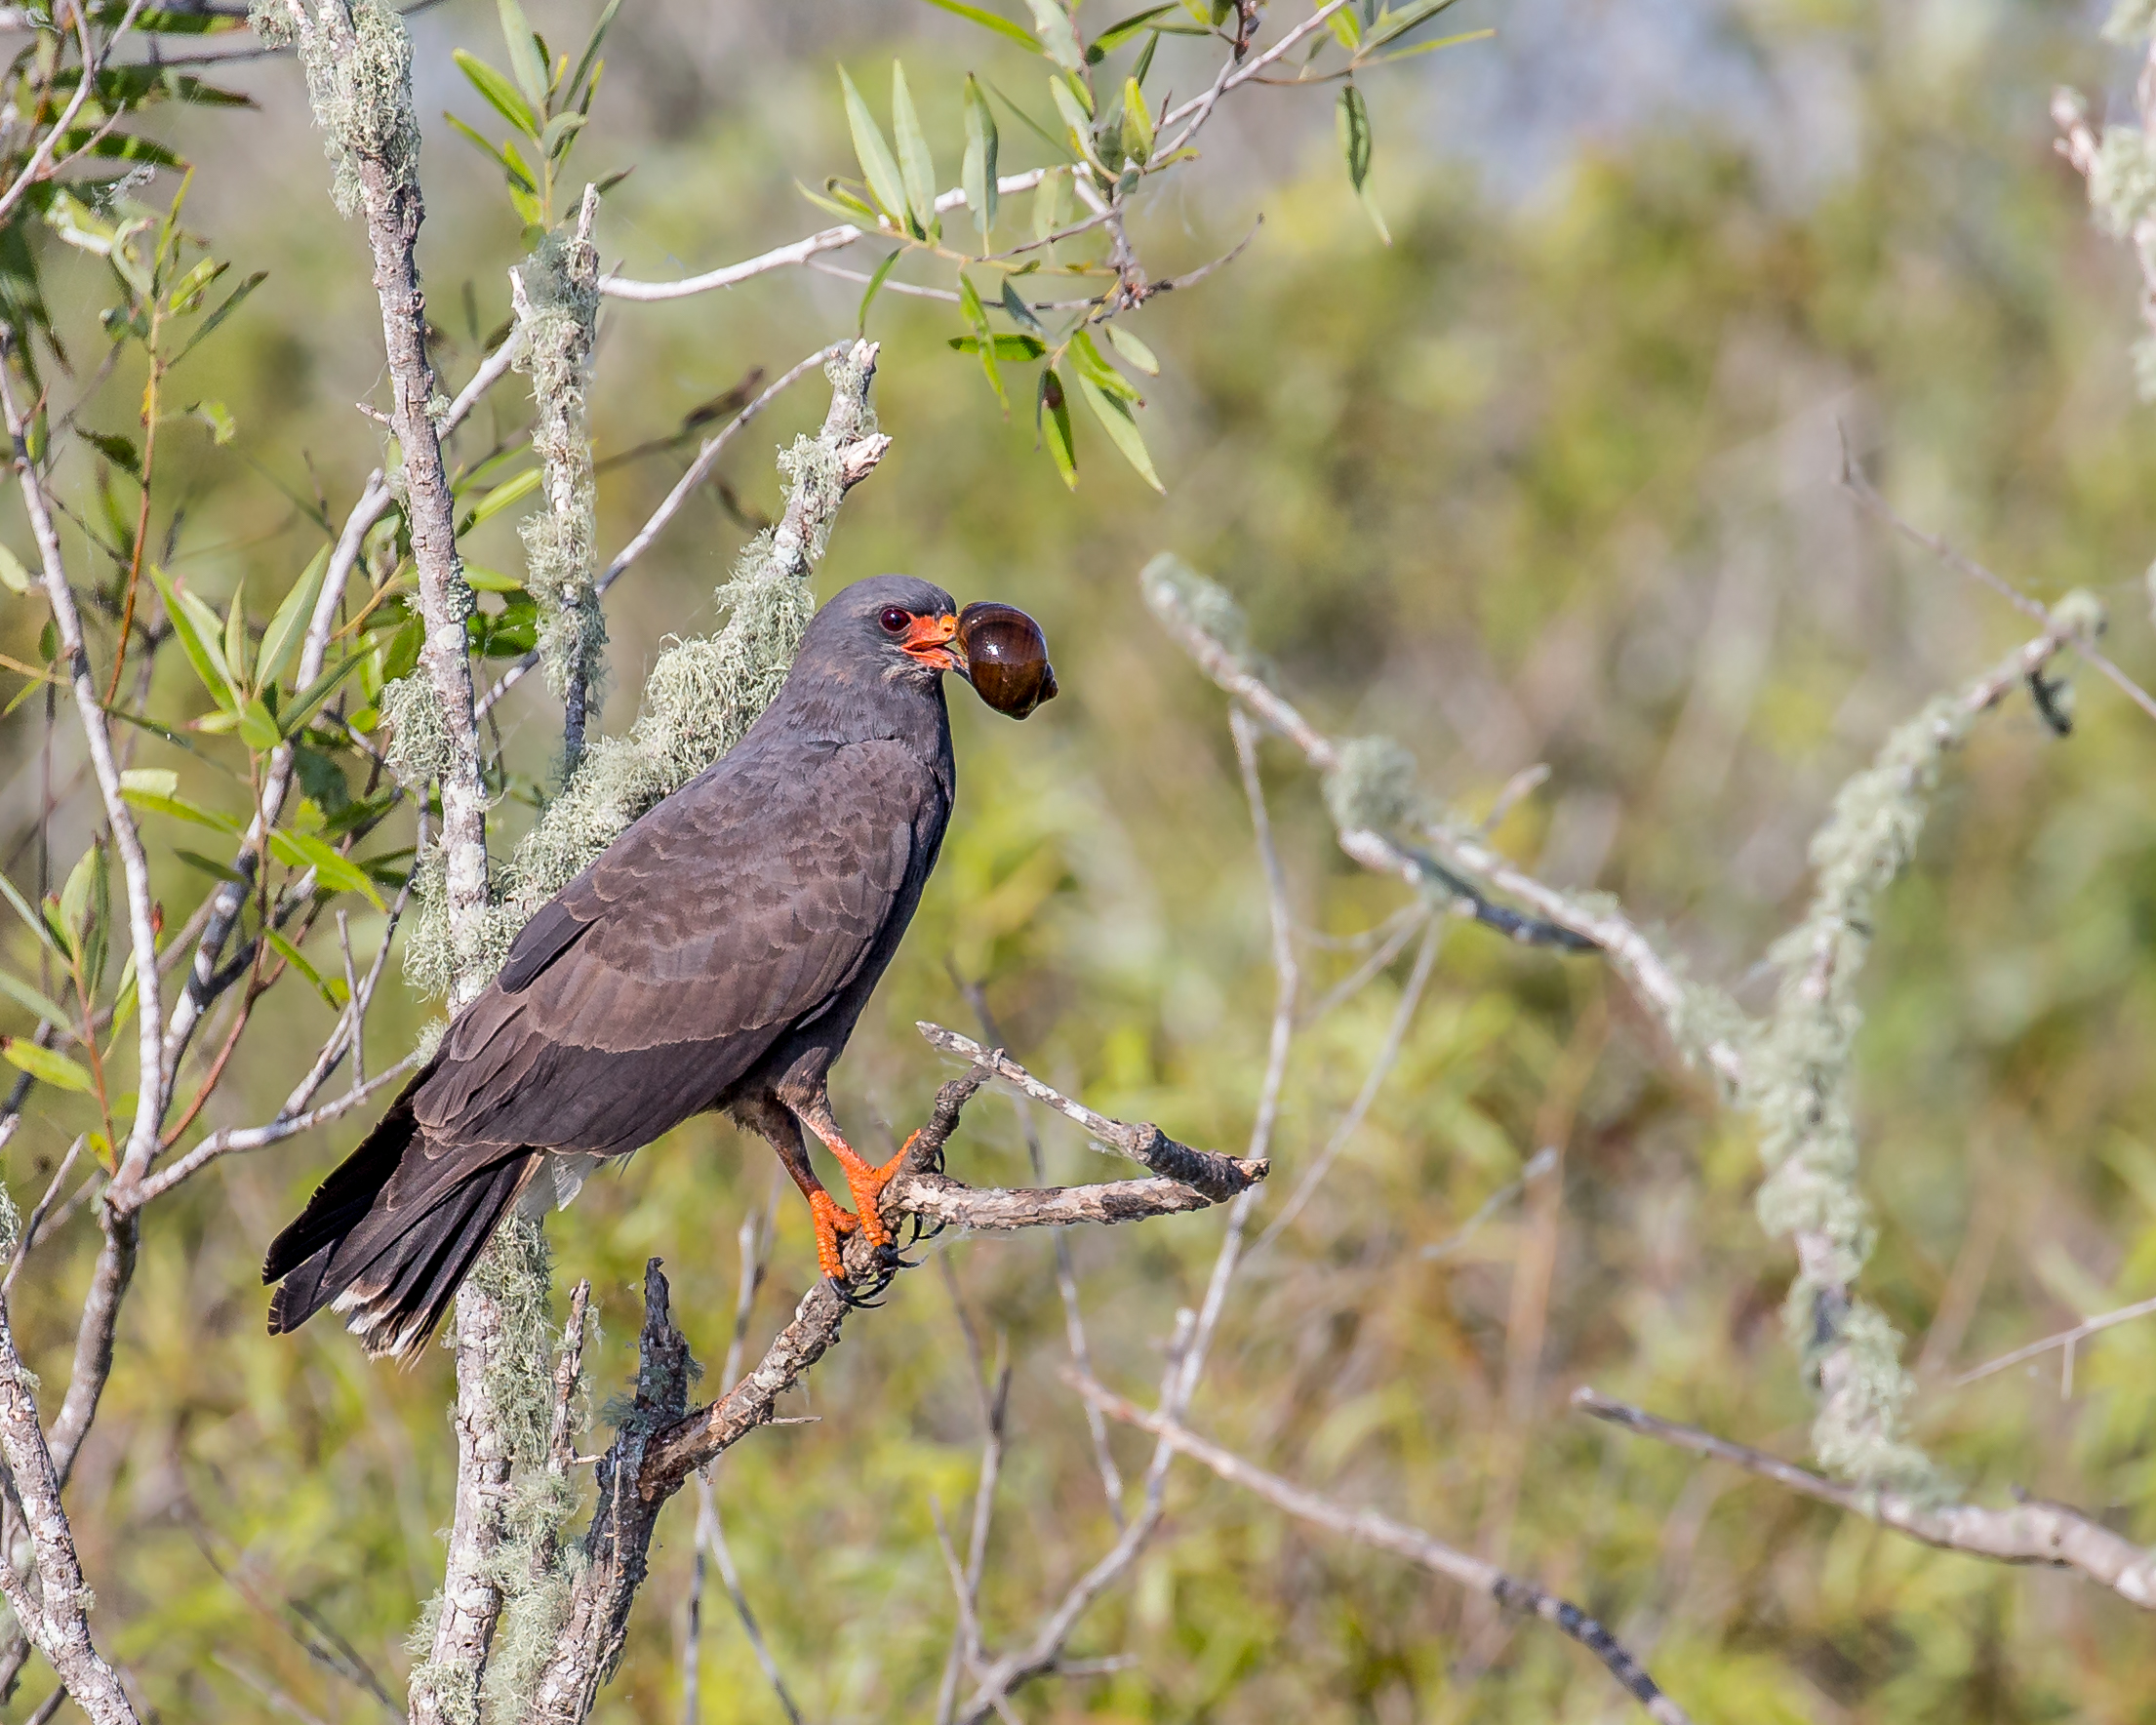
branch, bird, male, wildlife, beak, fauna, vertebrate, florida, perched, andymorffew, morffew, naturethroughthelens, snailkite, applesnail, perching bird